Takatsu Station (Kyoto)

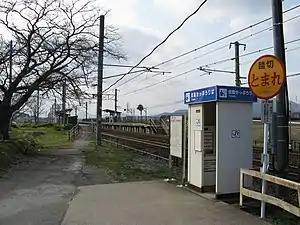
Takatsu Station in 2009

is a passenger railway station located in the city of Ayabe, Kyoto Prefecture, Japan, operated by West Japan Railway Company (JR West).